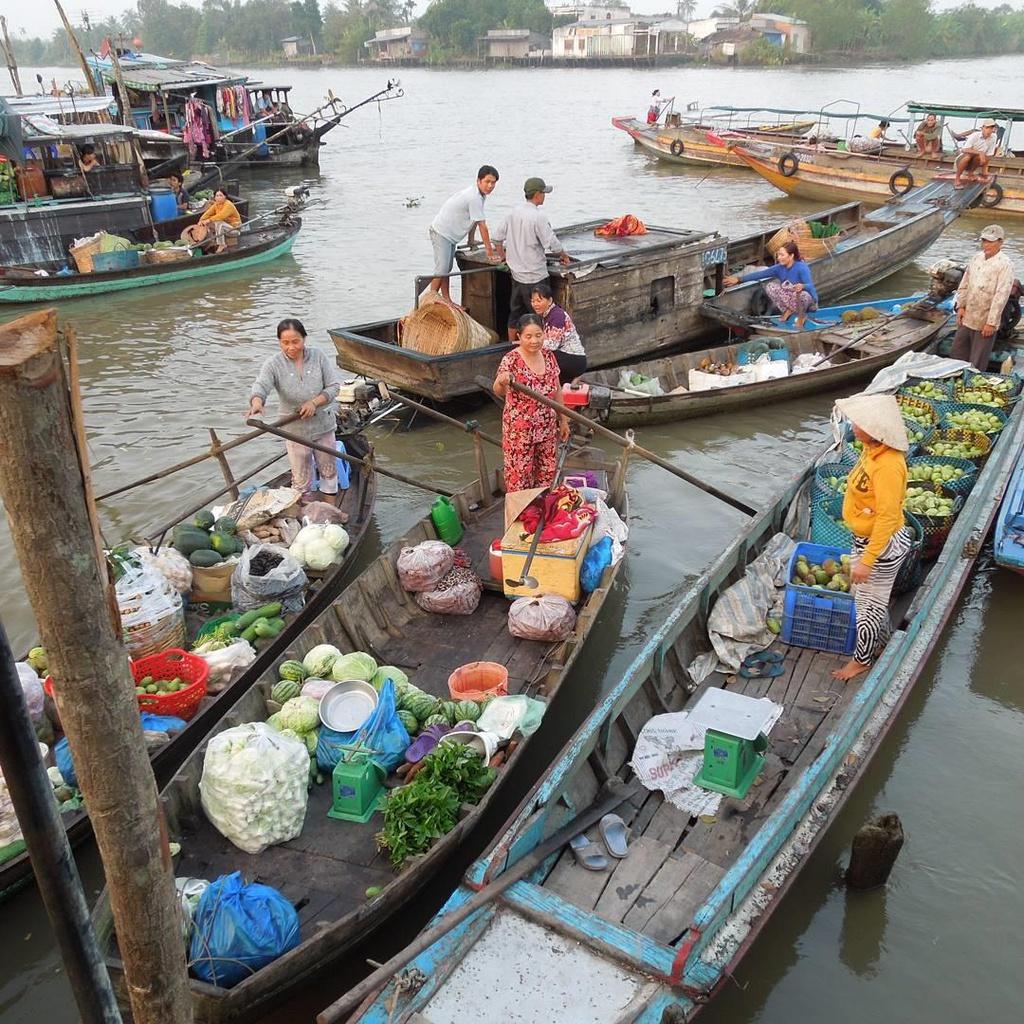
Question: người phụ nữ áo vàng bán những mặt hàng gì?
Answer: người phụ nữ áo vàng bán các loại trái cây